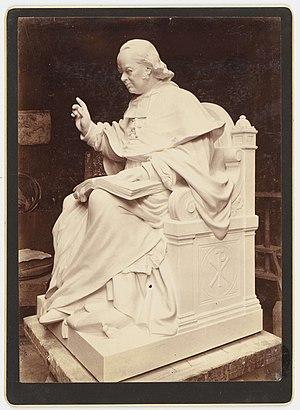
Henri Michel Antoine Chapu est un sculpteur et médailleur français, né le 29 septembre 1833 au Mée-sur-Seine et mort le 21 avril 1891 dans le 7ᵉ arrondissement de Paris.
Le diocèse de Saint-Brieuc et Tréguier est une circonscription territoriale de l'Église catholique en France dans le département des Côtes-d'Armor. Il fait partie de la province ecclésiastique de Rennes. Créé en 1802 à la suite du concordat, il rassemble les deux cathédrales correspondant aux précédents évêchés de Saint-Brieuc et du Trégor.